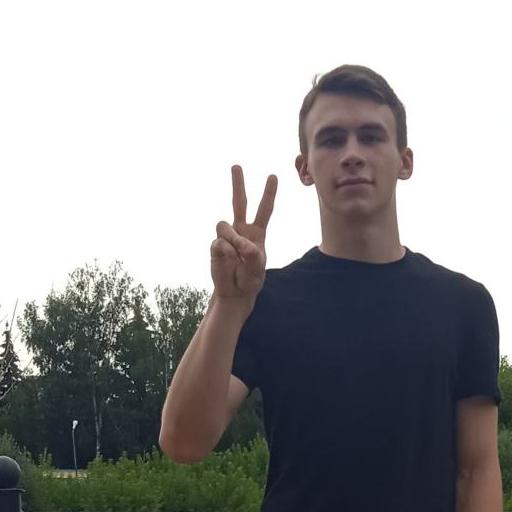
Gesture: peace